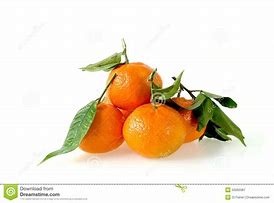
Label: mandarine